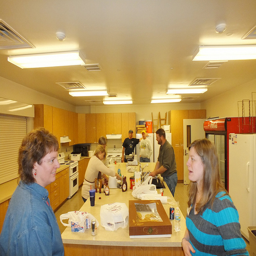
A family talking while preparing food in a large kitchen.
a couple of people that are sitting at a table
Adults in large kitchen area conversing and preparing food.
There are people sitting and standing around a table.
Many people are standing around a huge kitchen island.